Krag–Jørgensen

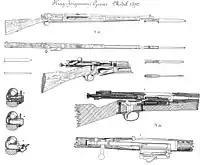
Technical drawing of an early Krag–Jørgensen

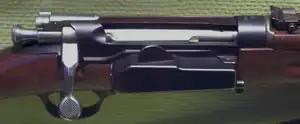
Closeup of the Krag–Jørgensen receiver and magazine door on a Norwegian M1912 carbine

The 1880s were an interesting period in the development of modern firearms. During this decade, smokeless powder came into general use, and the calibre of various service rifles diminished as new small-bore, high-velocity cartridges using smokeless propellant were developed. Many nations adopted repeating bolt-action rifles using such cartridges during this decade.